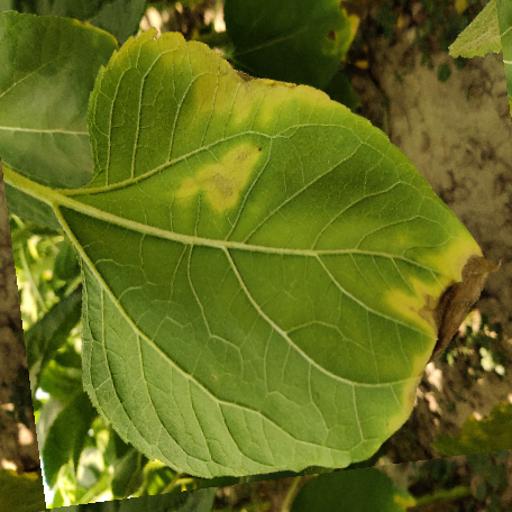
Label: Downy_mildew